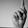
ASL letter: K